Tulane University School of Law

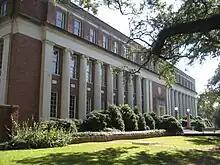
Jones Hall, where the law school was located from 1969 until 1995 and where scenes for "The Pelican Brief" were filmed.

To complete the Juris Doctor (J.D.) degree program, a student must finish six semesters in residence, 88 credit hours, an upper-level writing requirement, and a 50-hour community-service obligation. The first-year curriculum comprises eight required courses. The first-year legal-research-and-writing program is taught by instructors with significant experience as lawyers and writers, each assisted by senior fellows.